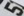
Number: 5